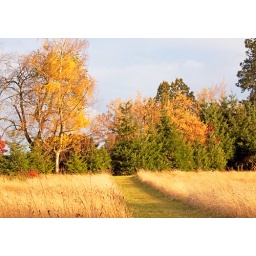
Path leads through a field of wild grass towards trees lit with the colors of autumn in Oregon.